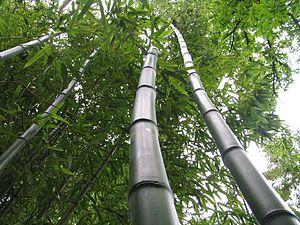
Phyllostachys vivax Huangwenzhu
Une bambouseraie est un parc où l'on cultive différentes variétés de bambous.